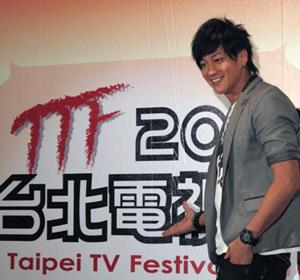
เหอ รุ่นตง

| name = เหอ รุ่นตง
| image = Voa chinese Peter Ho 13Sept10 230.jpg
| caption = ชุดขาว
| location = ลอสแอนเจลิส, รัฐแคลิฟอร์เนีย
| spouse = เพกกี ลิน (พ.ศ. 2559 - ปัจจุบัน)
| othername = Peter Ho
| occupation = นักแสดง, นายแบบ, นักร้อง,
| yearsactive = ค.ศ. 1994-ปัจจุบัน
| ตุ๊กตาทอง =
| สุพรรณหงส์ =
| ชมรมวิจารณ์บันเทิง =
| โทรทัศน์ทองคำ =
| imdb_id = 0387363
เหอ รุ่นตง (, จีนตัวเต็ม: 何潤東, จีนตัวย่อ: 何润东, พินอิน: Hé Rùndōng) นักแสดงและนักร้องชาวไต้หวันที่มีชื่อเสียง
เกิดเมื่อวันที่ 13 กันยายน ค.ศ. 1975 ที่ลอสแอนเจลิส, รัฐแคลิฟอร์เนีย สหรัฐอเมริกา จบการศึกษาศิลปะจากOntario College of Art and Design|วิทยาลัยออกแบบศิลปะ ออนทาริโอ รัฐออนแทรีโอ|ออนทาริโอ แคนาดา เข้าสู่แวดวงบันเทิงเมื่อเดินทางกลับประเทศไต้หวัน|ไต้หวัน โดยเริ่มจากการเป็นนายแบบ มีผลงานการแสดงครั้งแรกเมื่อปี ค.ศ. 1994 ในภาพยนตร์เรื่อง "ม่านประเพณี |The Lovers" คู่กับ ต่งเจี๋ย|ต่งเจี๋ย จากนั้นจึงได้เปลี่ยนบทบาทมารับในแนวแข็งแกร่ง หรือบทแอ๊คชั่นที่แสดงถึงความแข็งแกร่งหรือบทของนักรบเป็นส่วนใหญ่ ทั้งรับบทคู่ปรับของเจิ้ง อี้เจี้ยน ใน "Born to be King" ในปี ค.ศ. 2000, "ปู้จิ้งอวิ๋น" จากซีรีส์ชุด "ฟงอวิ๋น ขี่พายุทะลุฟ้า ภาค 1 (ละครโทรทัศน์)|Wind and Cloud" และ"ฟงอวิ๋น ขี่พายุทะลุฟ้า ภาค 2 (ละครโทรทัศน์)|Wind and Cloud 2" หรือ "ฟงอวิ๋น ขี่พายุทะลุฟ้า" ทั้ง 2 ภาค ในปี ค.ศ. 2002 และ ค.ศ. 2004 คู่กับ จ้าว เหวินจั๋ว ที่รับบท "เนี่ยฟง"
ด้านผลงานเพลงมีสตูดิโอ อัลบัม|อัลบั้มของตนเองชุดแรกในปี ค.ศ. 1998 ในชื่อชุด "夢想的開始" สังกัดยูนิเวอร์แซลมิวสิก|ยูนิเวอร์แซล มิวสิก เมื่อปี 2016 เค้าแต่งงานกับ เพกกี ลิน อดีตนางแบบชาวไต้หวัน หลังคบหาดูใจมากกว่า 13 ปี
==ผลงานการแสดง==
* ม่านประเพณี รักเรานี้ชั่วนิรันดร|The Lovers (1994)...รับบท ถิงว่านชุน
* รักนี้ไม่มีกำมะลอ|Deja vu (1999)...คู่กับ เจ้า เวย
* The Truth About Jane & Sam (1999)...คู่กับ ฟ่าน หว่อง
* Born to be King (2000)
* When I Fall in Love With Both (2000)...คู่กับ ฟ่าน หว่อง
* ฟงอวิ๋น ขี่พายุทะลุฟ้า ภาค 1 (ละครโทรทัศน์)|Wind and Cloud (2002)...รับบท ปู้จิ้งอวิ๋น
* มาสค์ไรเดอร์ไฟซ์ เดอะ มูฟวี่ : สงครามมนุษย์กลายพันธุ์|Kamen Rider 555: Paradise Lost (2003)...รับบท เลโอ / มาสค์ไรเดอร์ไซก้า
* ฟงอวิ๋น ขี่พายุทะลุฟ้า ภาค 2 (ละครโทรทัศน์)|Wind and Cloud 2 (2004)...รับบท ปู้จิ้งอวิ๋น
* Assassinator Jing Ke (2004)
* The Legend of Hero (2001)...รับบท หัวอิงสง
* Crouching Tiger, Hidden Dragon (2001)
* The Legend of Lu Xiaofeng (2006)...รับบท ไซมึ้งซวยเสาะ
* มังกรผยอง 2 พยัคฆ์เดือด |Men & Legends (2007)
* สามก๊ก (ละครโทรทัศน์ ค.ศ. 2010)|Three Kingdoms (2010)...รับบท ลิโป้
* ไซอิ๋ว 3D ตอน กำเนิดราชาวานร|The Monkey King....รับบท เอ้อร์หลัง เฉิน|เอ้อหลางเฉิน (2012)
* King's war รับบท เซี่ยงหยู (2012)
* True Heart (2012) เทพเอ่อหลางเสินมาแล้ว+ผลงานเรื่องใหม่ๆจอคิวถ่ายทำ.... จากพันทิปดอตคอม รู้จักกับ Peter Ho เหอหยุนตง จากโอเคเนชั่น
* ดาบปราบเทวดา|Sword Master....รับบท อี้จับซา (2016)
==อ้างอิง==
==แหล่งข้อมูลอื่น==
* ข้อมูลจาก IMDb
หมวดหมู่:นักแสดงไต้หวัน
หมวดหมู่:นักร้องไต้หวัน
หมวดหมู่:บุคคลจากลอสแอนเจลิส